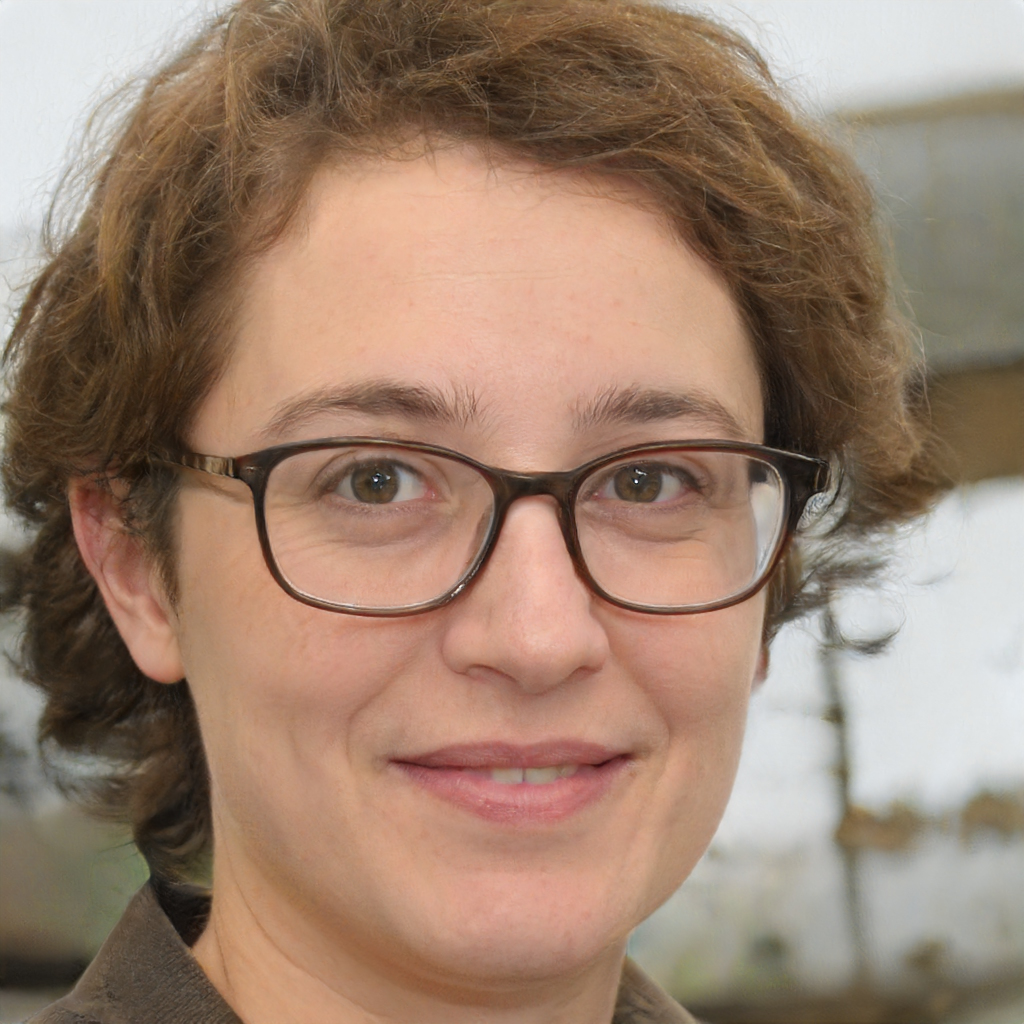
Gender: Female